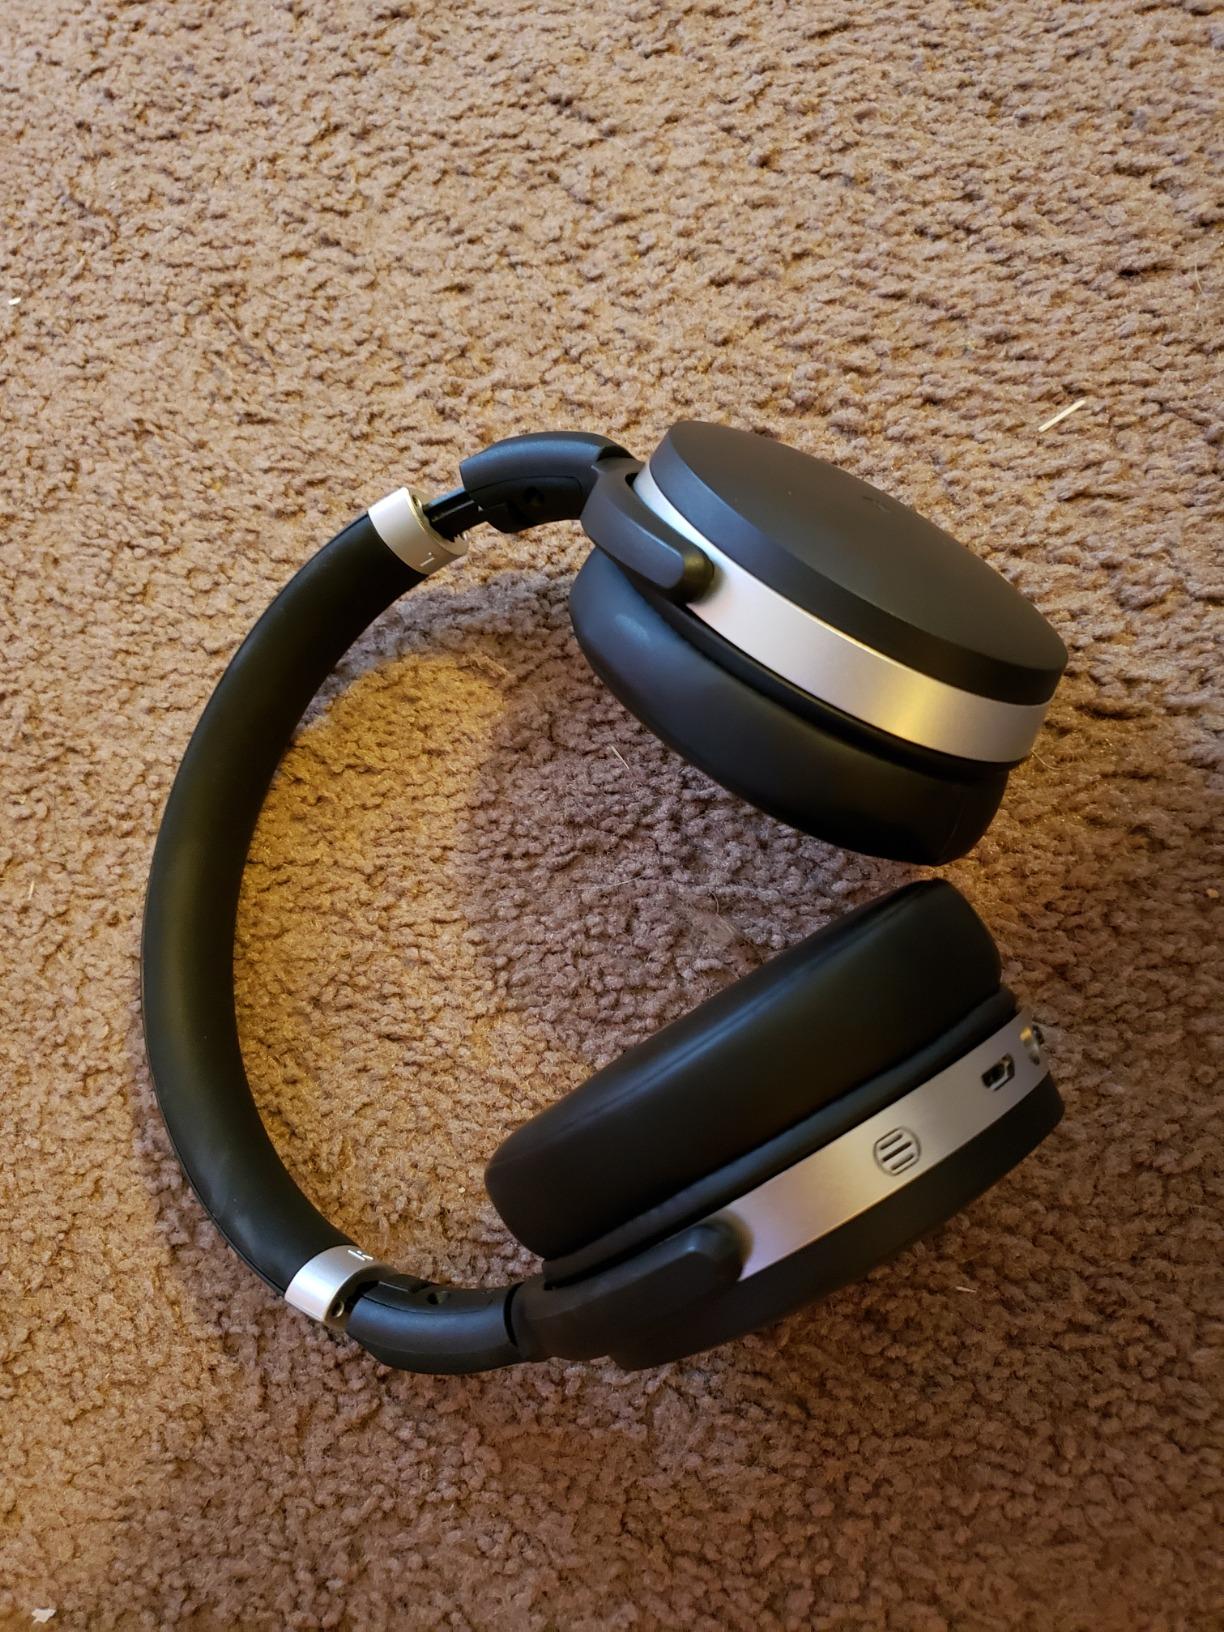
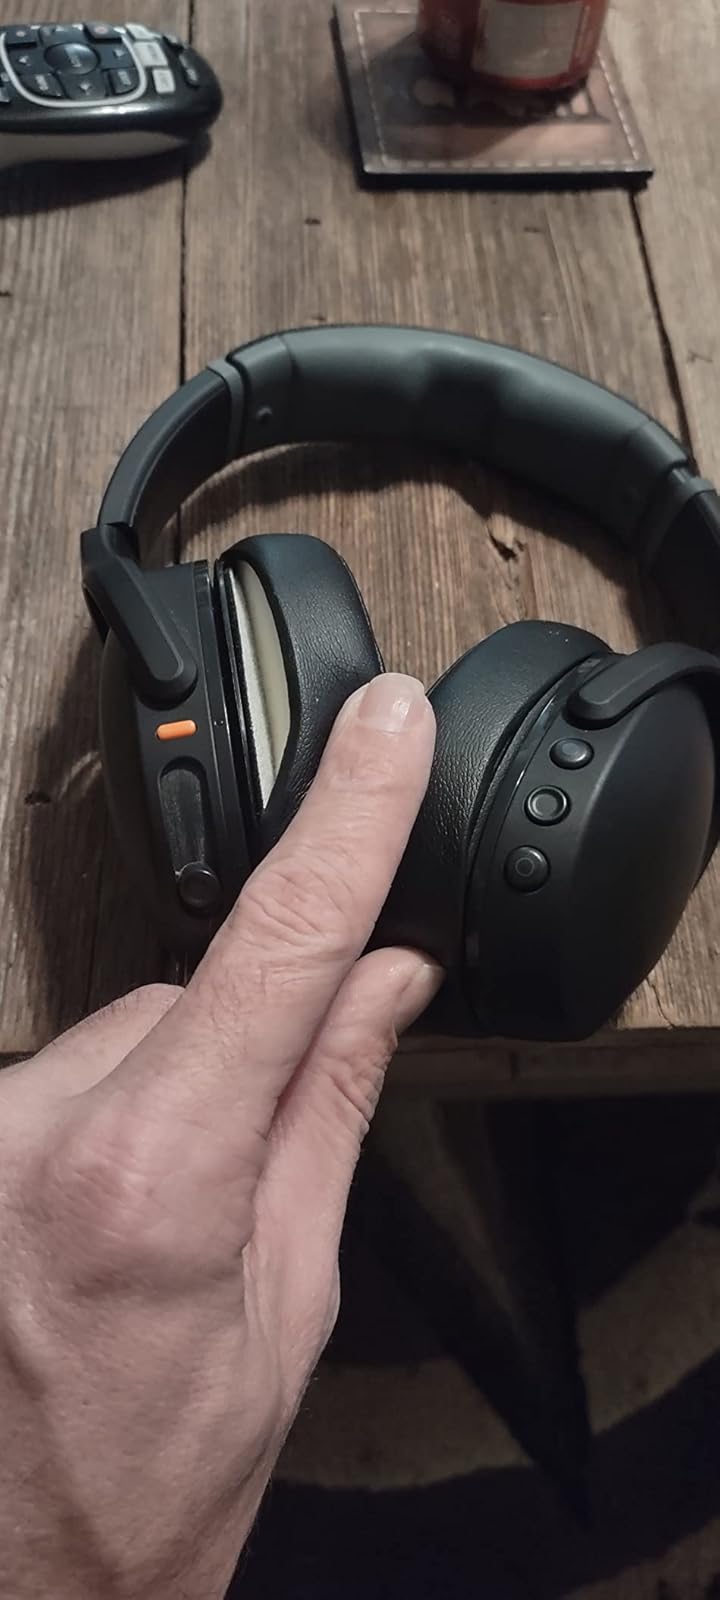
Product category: headphones
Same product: no